White House Military Office

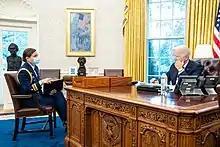
President Joe Biden meets with Coast Guard aide Lieutenant Commander Jayna McCarron about Medal of Honor recipients, Wednesday, October 6, 2021, in the Oval Office.

The WHMO is headed by a director who oversees the policies involving Department of Defense assets. They ensure that White House requirements are clearly communicated to the WHMO Directorates and meet the highest standards of presidential quality. The WHMO's operational units are the most visible element of the WHMO's support to the president. The WHMO units include the: White House Communications Agency, Presidential Airlift Group, White House Medical Unit, Camp David, Marine Helicopter Squadron One, Presidential Food Service, White House Transportation Agency, White House Social Aides, and the Military Aides to the President.